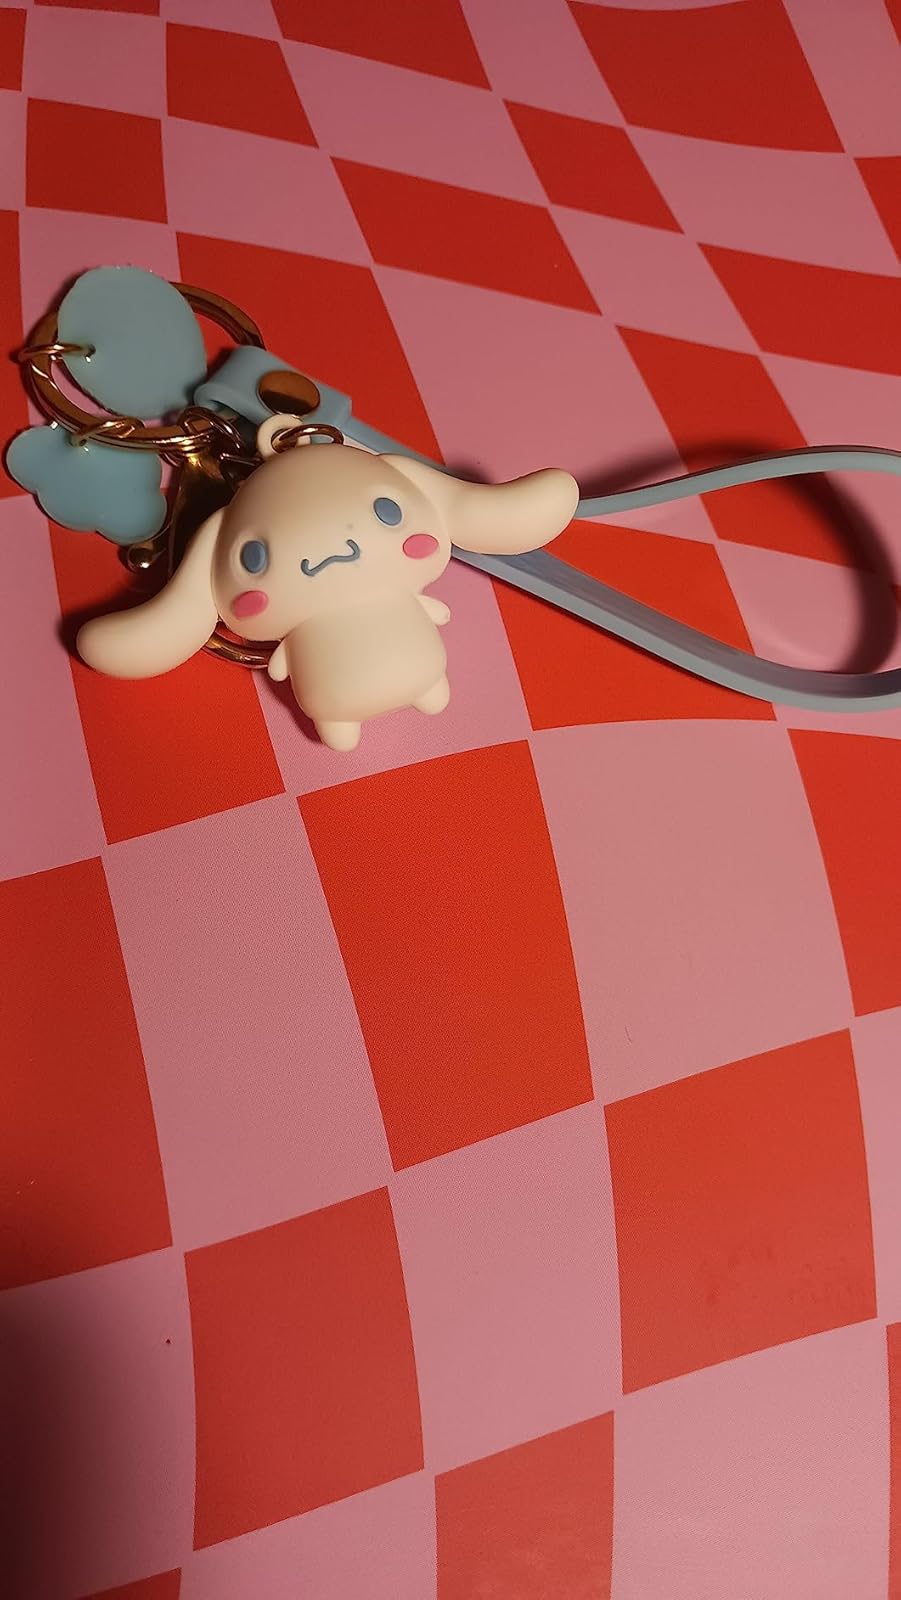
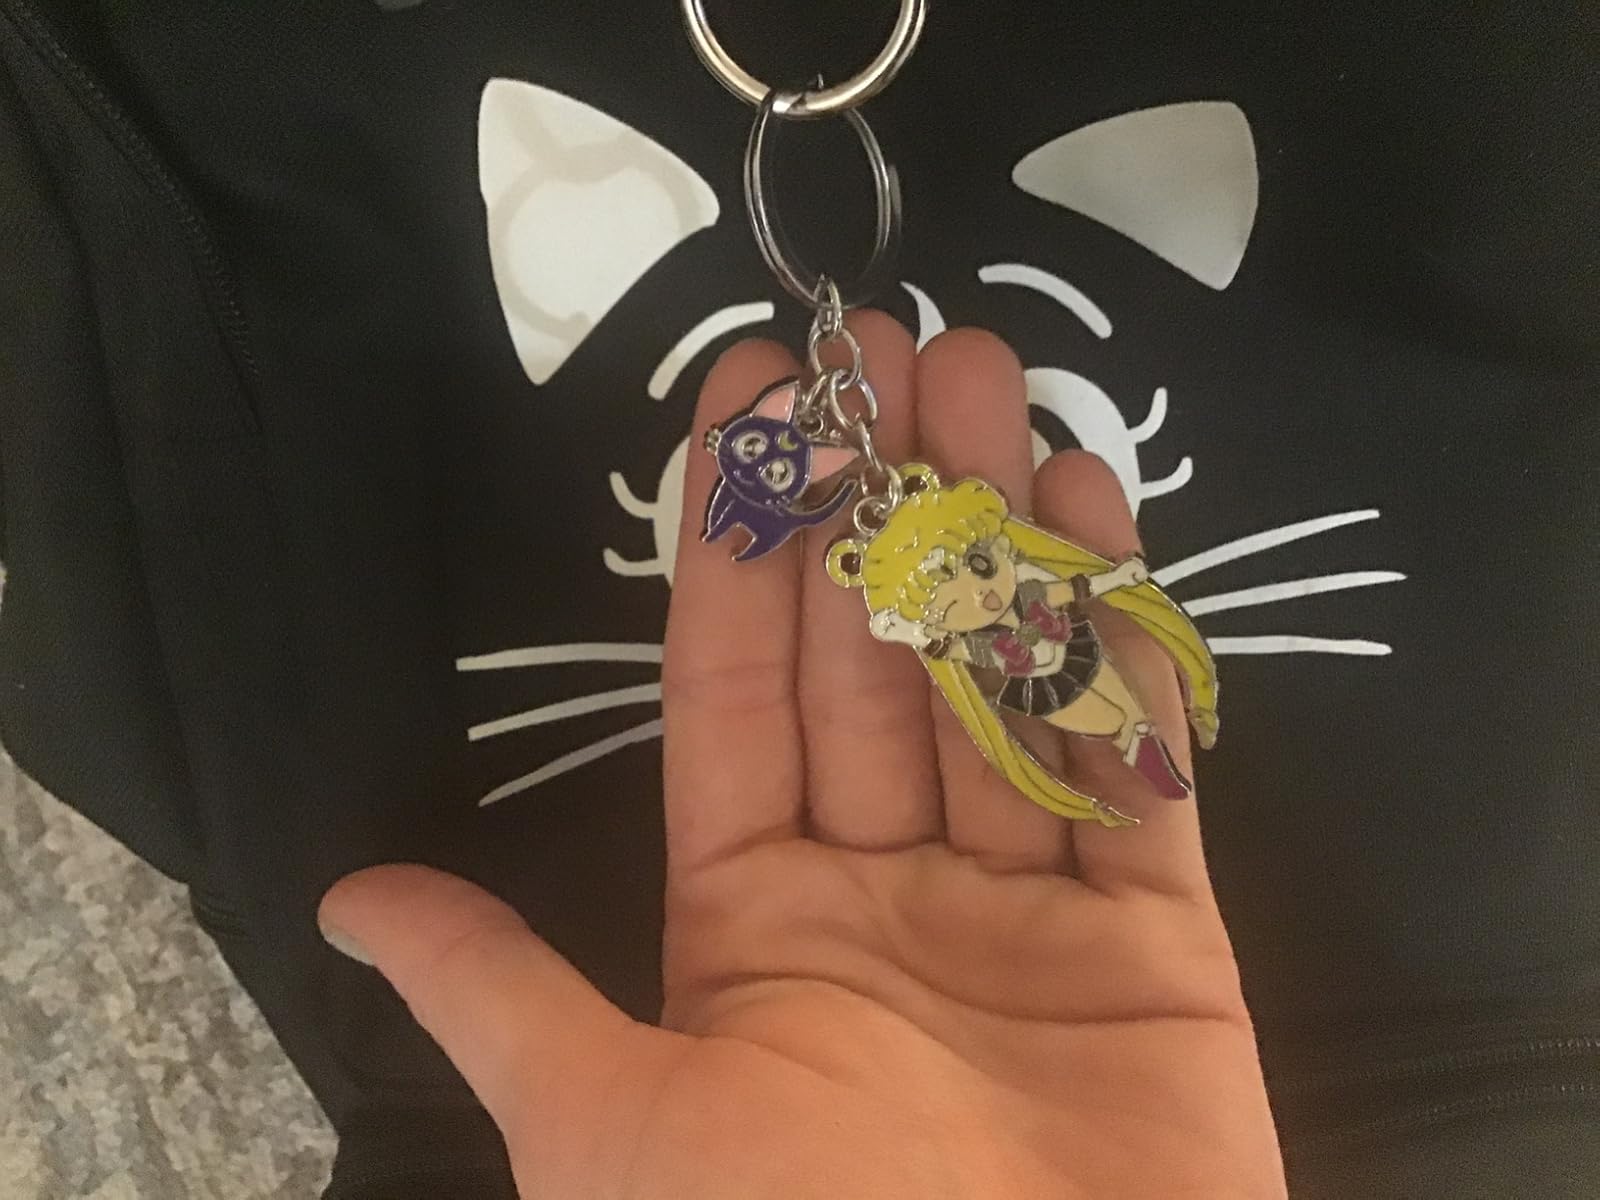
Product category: accessories_keychain
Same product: no